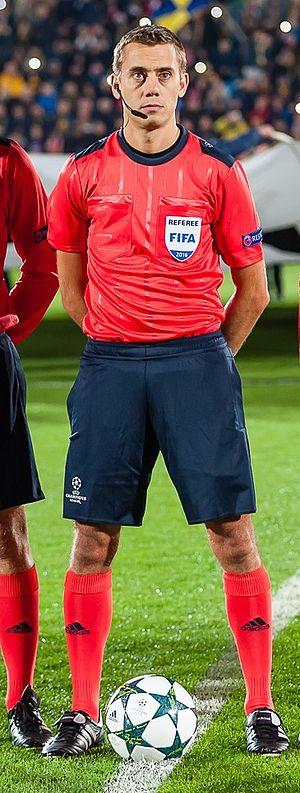
Clément Turpin, né le 16 mai 1982 à Oullins, est un arbitre international français de football. Il représente la Ligue de Bourgogne et est licencié au FC Montceau Bourgogne depuis 1989.
Le championnat de France de football, appelé Ligue 1 est le championnat professionnel de football de plus haut niveau de la Fédération française de football.